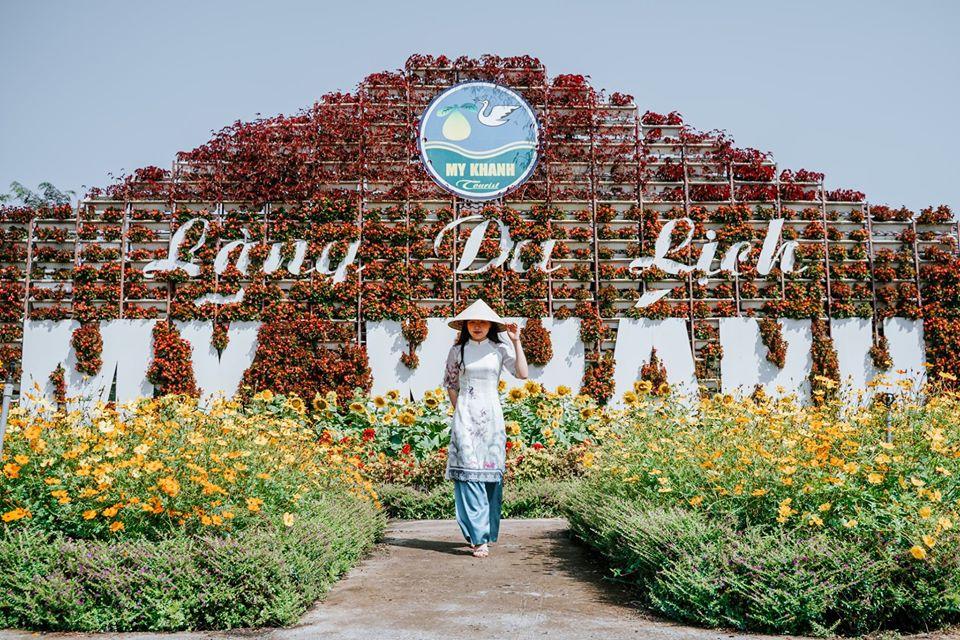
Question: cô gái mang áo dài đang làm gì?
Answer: cô gái mang áo dài đang tạo dáng chụp ảnh